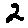
Label: 2